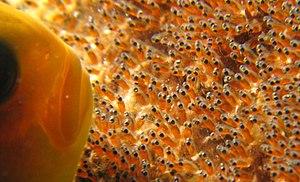
En biologie, l’allocation à la reproduction, ou effort reproducteur, est une mesure de la proportion d’énergie allouée à la reproduction pour une période fixée.
Les poissons-clowns, ou Amphiprioninae, sont une sous-famille de poissons appartenant à la famille des pomacentridés. Elle contient trente espèces, une seule classée dans le genre Premnas, les autres faisant partie du genre Amphiprion. Ce sont des poissons d'une dizaine de centimètres dans les tons d'orange et de noir. Certaines espèces présentent des bandes ou des barres blanches. Ils fréquentent les lagons et les récifs coralliens du bassin Indo-Pacifique et de la mer Rouge où ils se nourrissent généralement de copépodes et de larves de tuniciers.